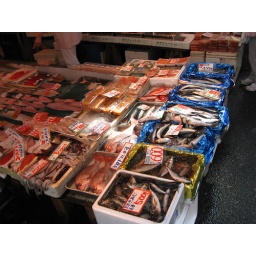
Tsukiji fish market in Japan.